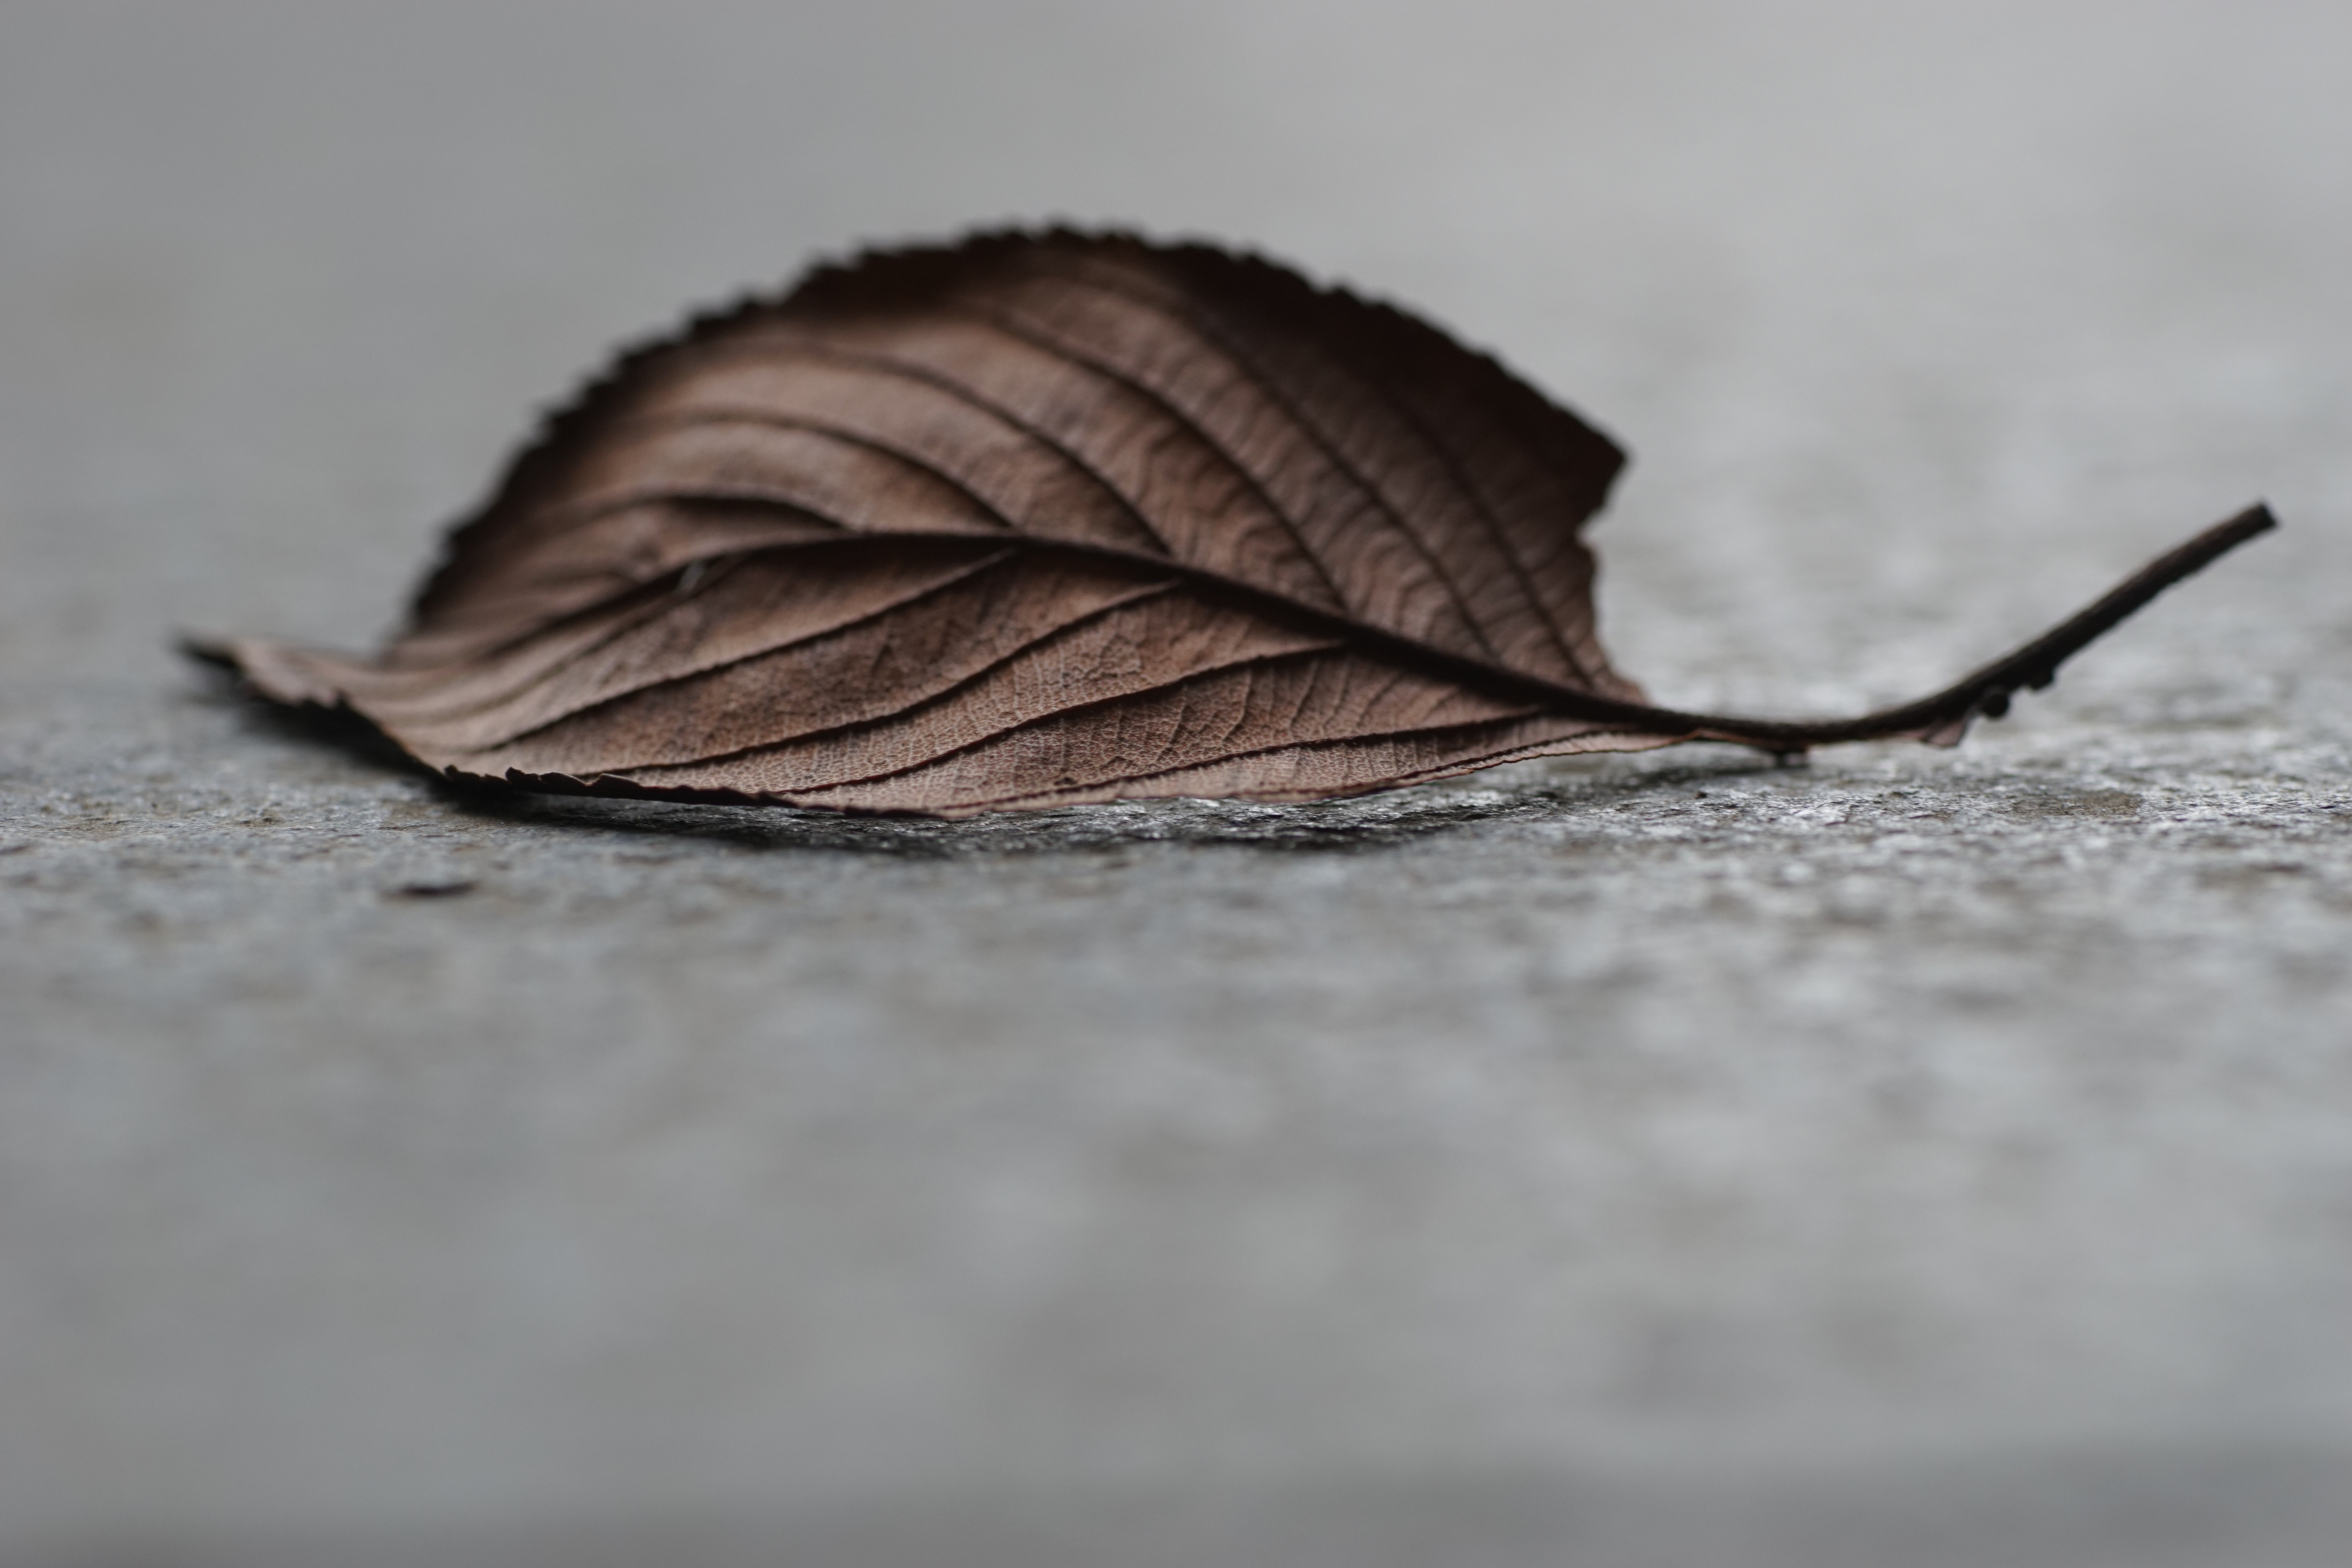
sand, branch, wing, plant, photography, leaf, flower, petal, frost, twig, close up, drawing, macro photography, grass family